Craiova Hippodrome

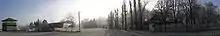
Hipodromul Craiova

The Hippodrome can be found within the Nicolae Romanescu Park in the South of Craiova, Romania.